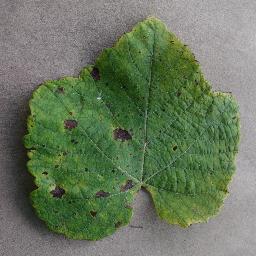
Label: Grape___Leaf_blight_(Isariopsis_Leaf_Spot)